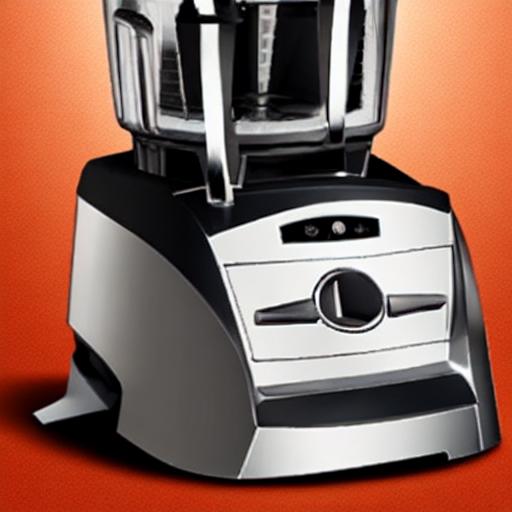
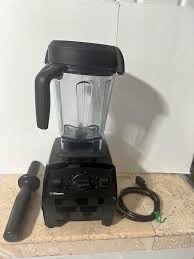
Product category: items_blender
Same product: no